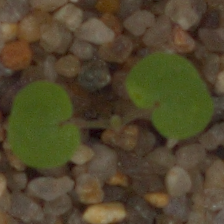
Label: smallflowered_cranesbill